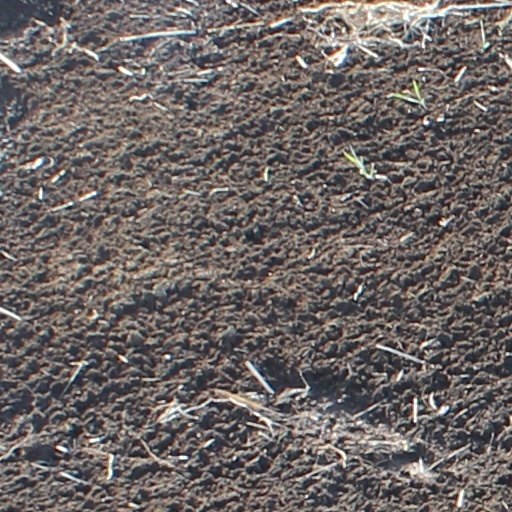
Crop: wheat